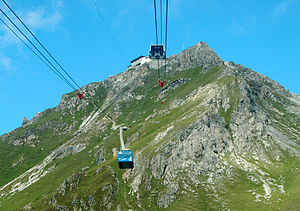
Weisshornbahn
Weisshorn med restaurant og topstation.
Weisshornbahn er en svævebane i kantonen Graubünden i Schweiz. Banen forbinder byen Arosa med bjergtoppen Weisshorn.